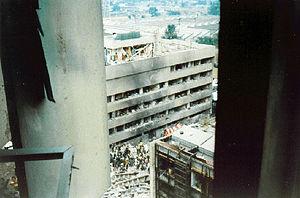
Les attentats des ambassades américaines en Afrique du 7 août 1998 se déroulèrent en début de matinée à Nairobi, au Kenya, et à Dar es Salaam, en Tanzanie, prenant pour cibles les ambassades américaines. Ces attaques-suicides dont les auteurs étaient liés à des membres locaux d'Al-Qaïda, apportèrent à Oussama ben Laden une attention particulière, notamment de la part des États-Unis, qui le placèrent dans la liste des dix fugitifs les plus recherchés du FBI alors que les Talibans avaient démenti ces attaques. Avec l'attentat du World Trade Center de 1993, l'attentat des Tours de Khobar en Arabie saoudite, et l'attentat contre l'USS Cole au Yémen, les attaques des ambassades américaines en Afrique font partie des attentats antiaméricains les plus importants qui précédèrent ceux du 11 septembre 2001.